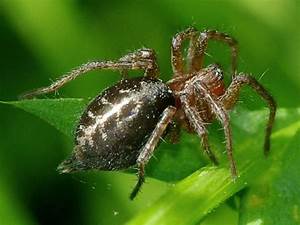
Label: ragno